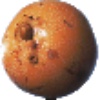
Label: granadilla